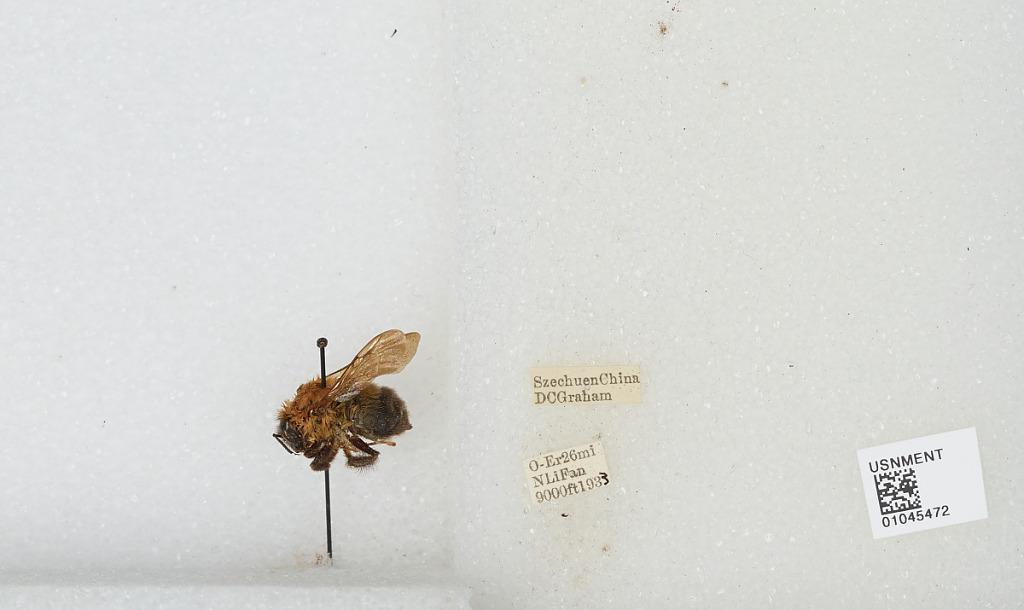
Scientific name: Bombus sp.
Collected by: D. Graham
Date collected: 1933--
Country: China
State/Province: Sichuan
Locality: O-Er 26 mi N Li Fan